Le Mans Prototype

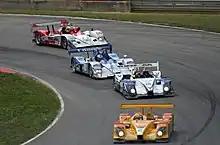
A group of Le Mans Prototypes competing in the American Le Mans Series, 2007

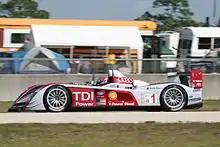
Audi R10 TDI in the 2008 12 Hours of Sebring, 2008

A Le Mans Prototype (LMP) is a type of sports prototype race car used in various races and championships, including the 24 Hours of Le Mans, FIA World Endurance Championship, IMSA SportsCar Championship, European Le Mans Series, and Asian Le Mans Series. Le Mans Prototypes were created by the Automobile Club de l'Ouest (ACO). The technical requirements for an LMP include bodywork covering all mechanical elements of the car. there are two classes within Le Mans Prototypes, designated LMP2 and LMP3.